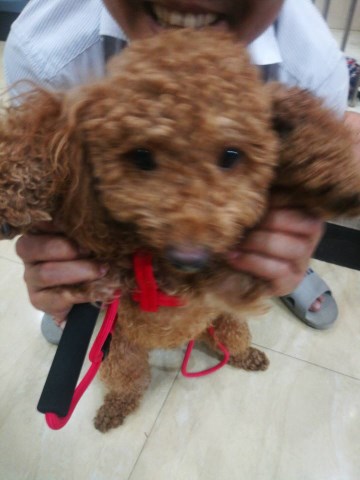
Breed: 2925-n000114-toy_poodle